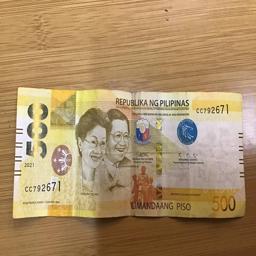
Label: 500_Front